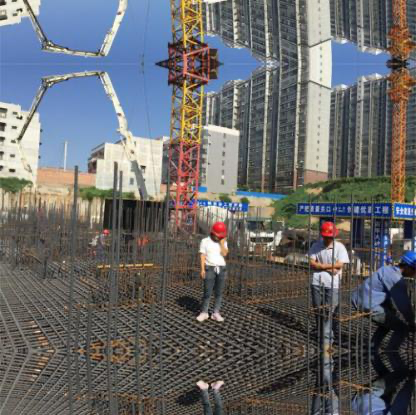
Objects in the image:
label: helmet
label: helmet
label: helmet